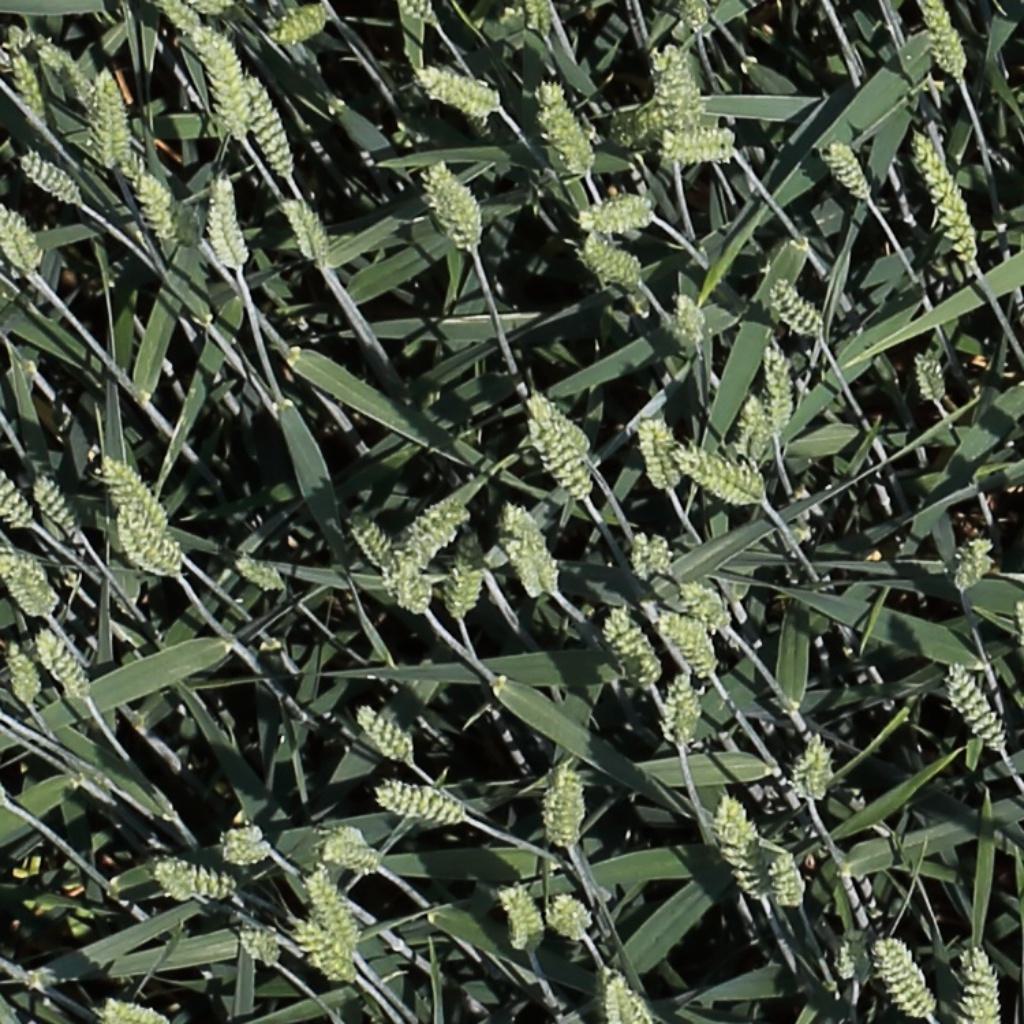
Country: Switzerland
Location: Usask
Wheat development stage: Filling